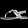
Label: Sandal